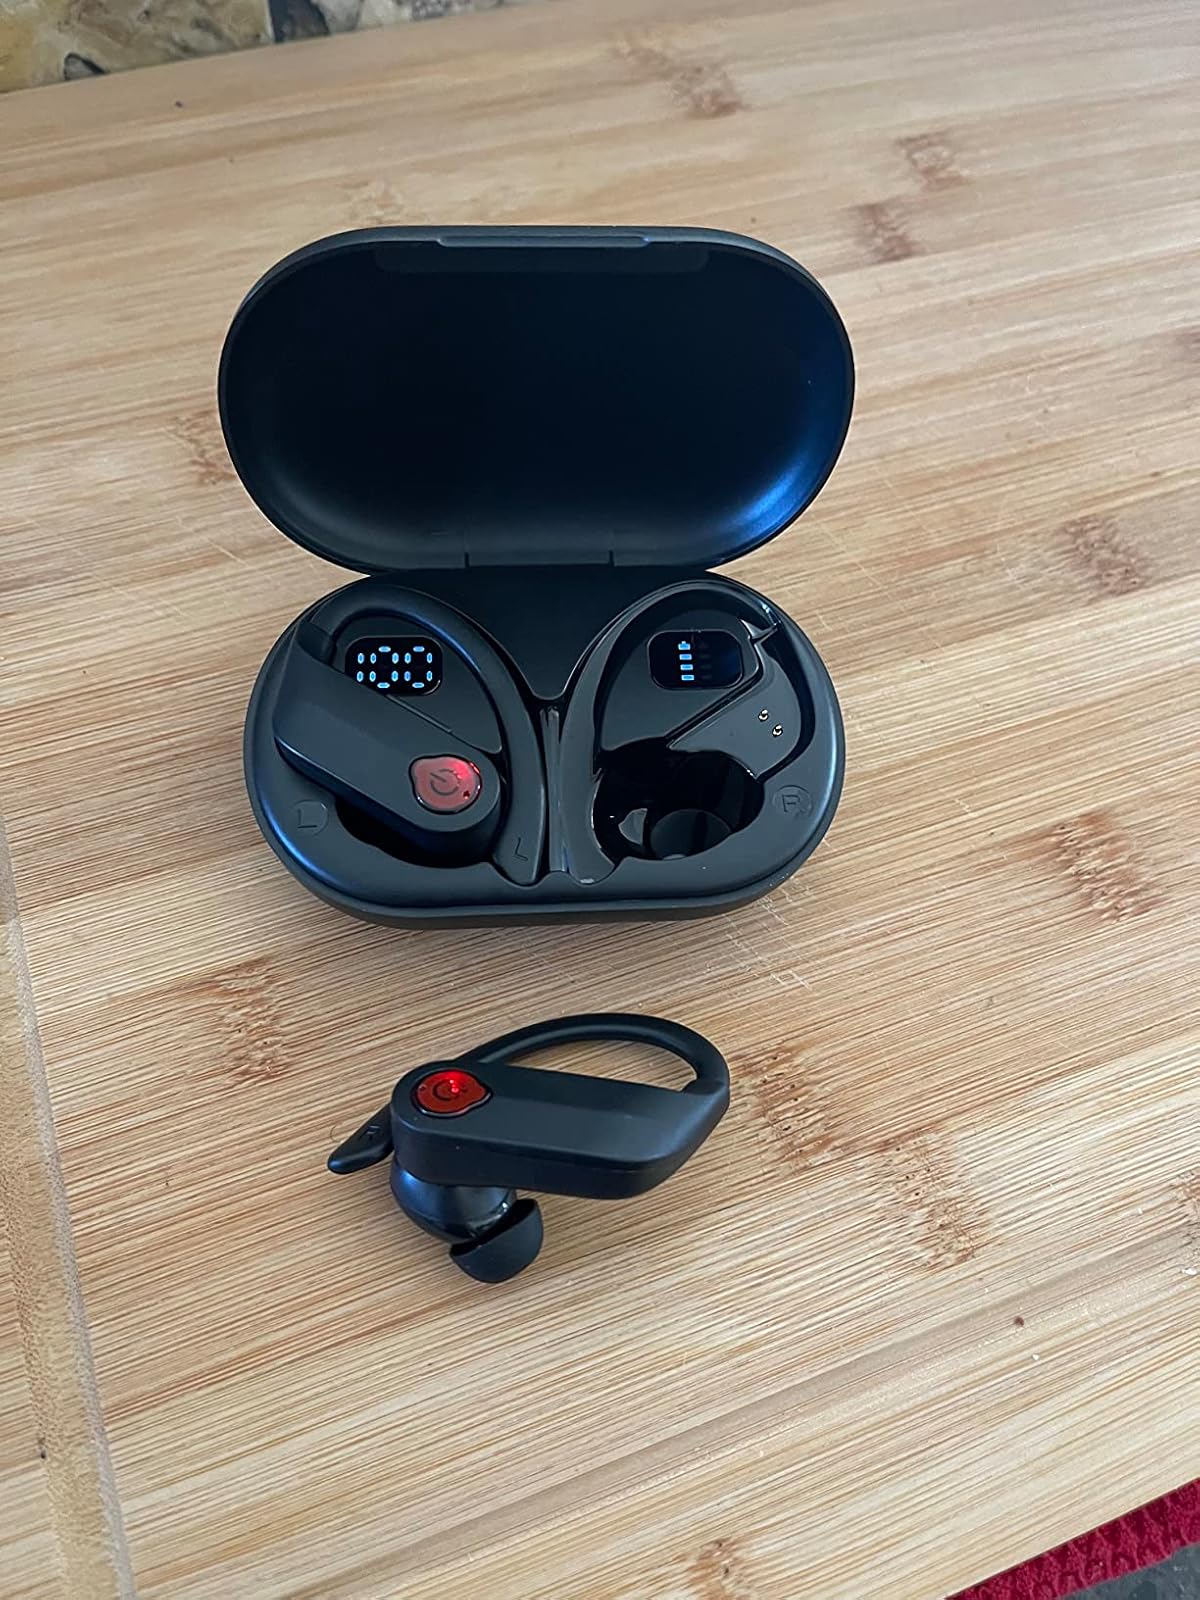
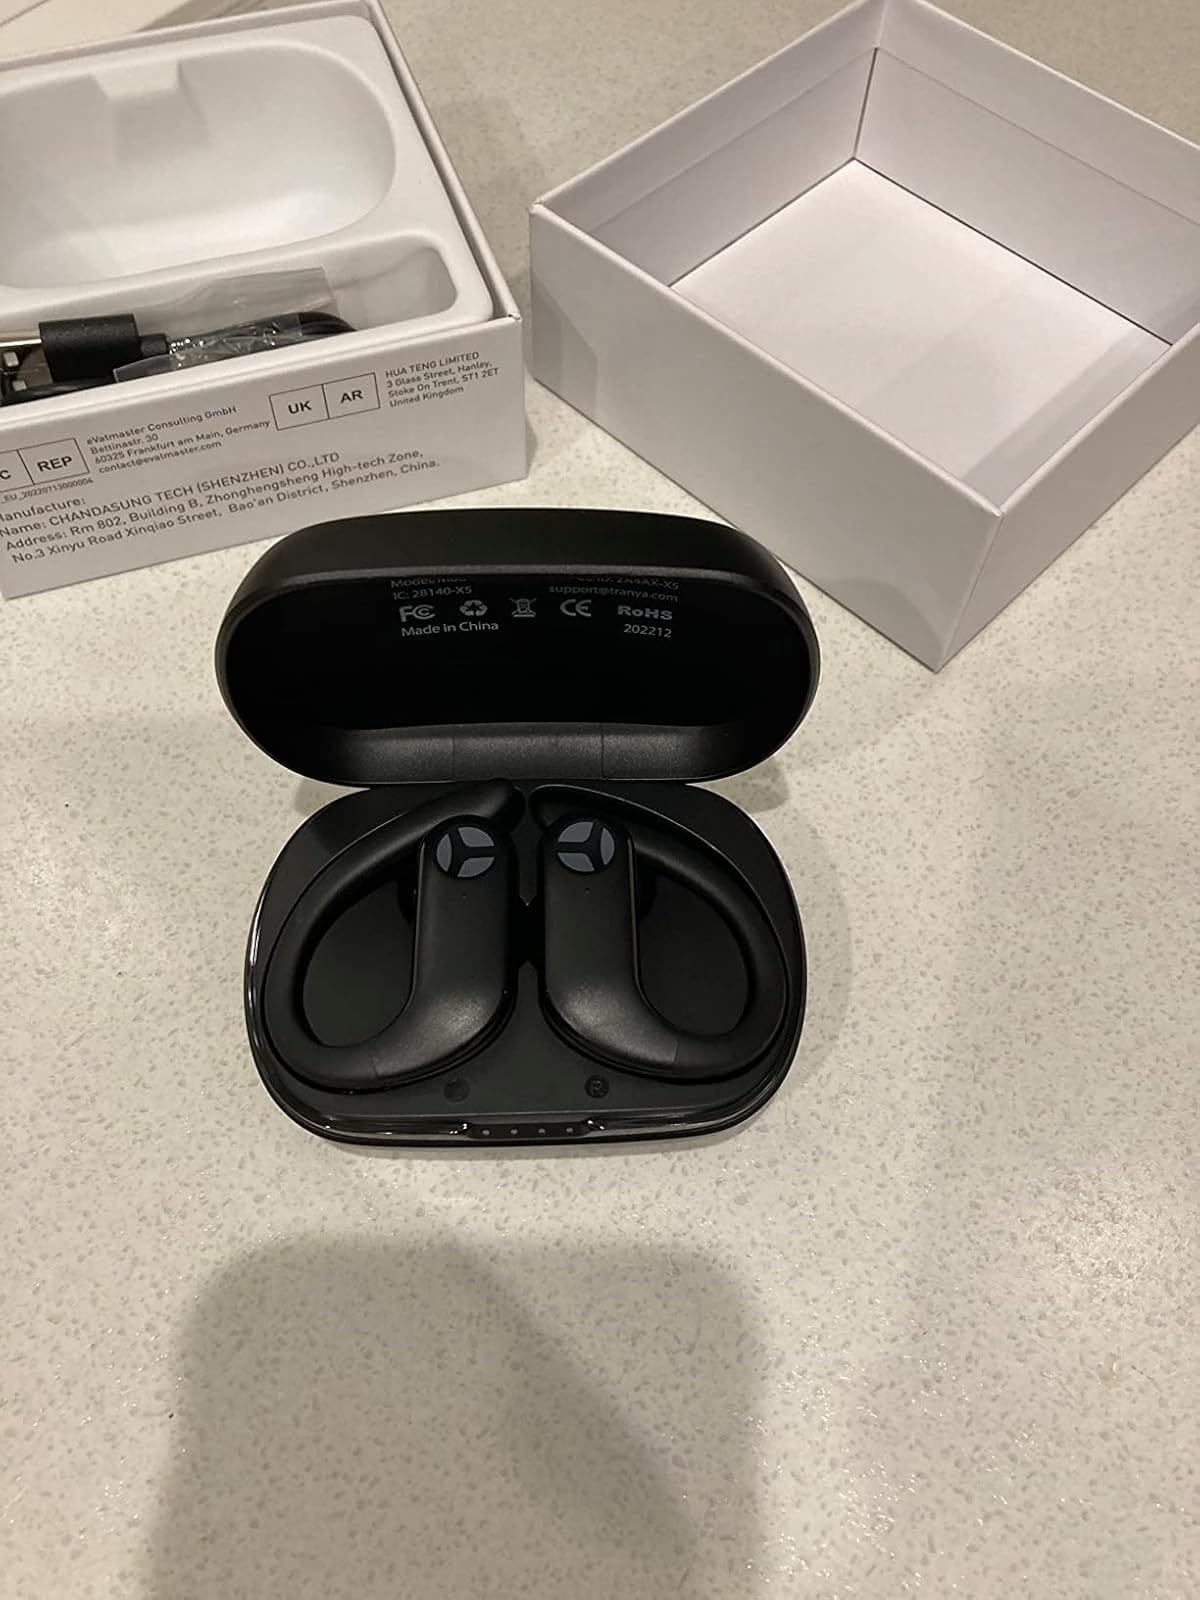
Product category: earbuds
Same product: no